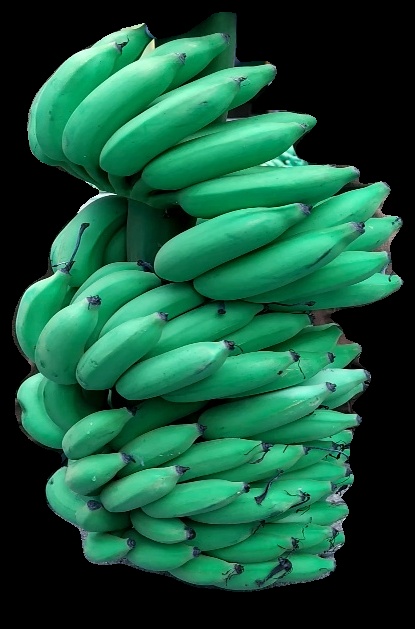
Variety: elakki-bale
Grade: grade1